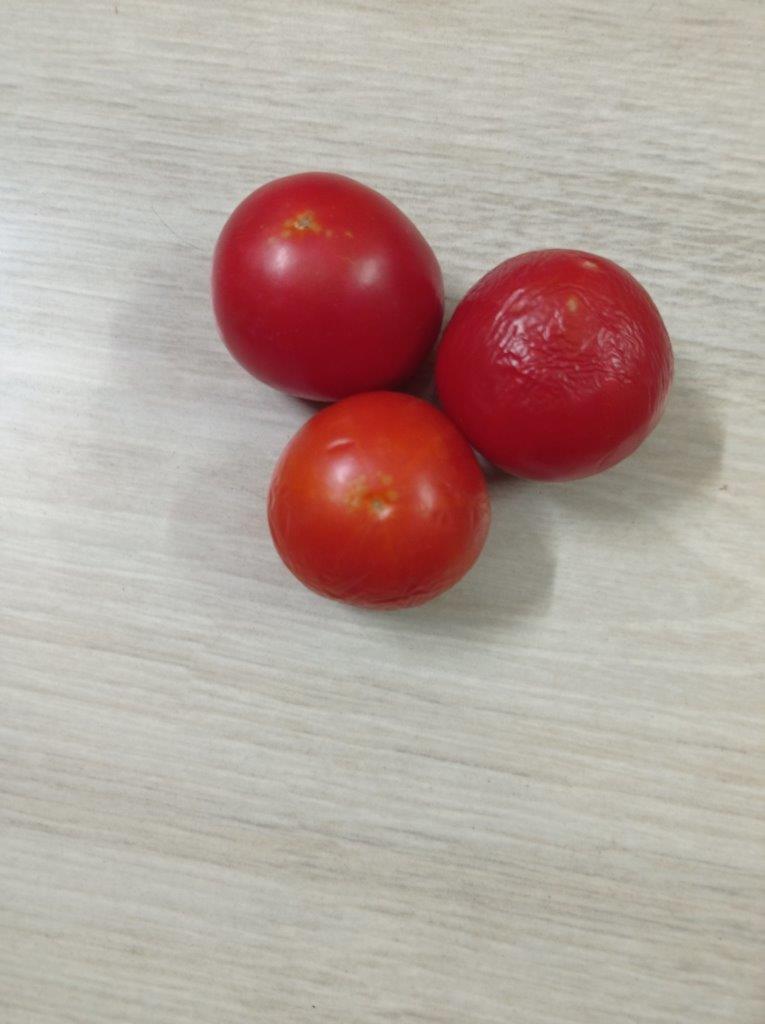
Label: Fresh